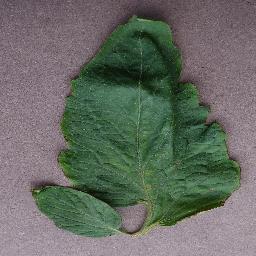
Label: Tomato___Target_Spot